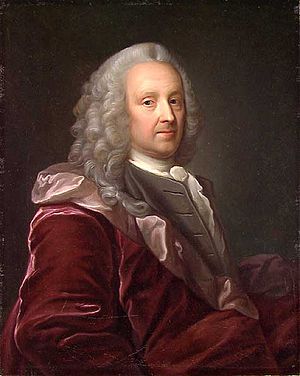
Ludvig Holberg
Ludvig Holberg.